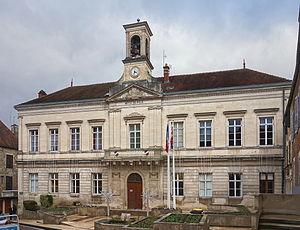
L'hôtel de ville de Montbard.
Montbard est une commune française d'environ 5 500 habitants, chef-lieu d'arrondissement, sous-préfecture du département de la Côte-d'Or en région Bourgogne-Franche-Comté.